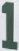
Number: 1